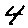
Label: 4